William Jolly

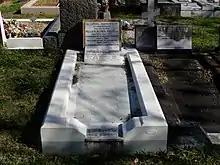

William Jolly was born on 11 September 1881 at Spring Hill, Brisbane, the son of Alexander Jolly, a gardener from Scotland, and his Irish wife Mary Kelly. His father was the gardener at the Glen Lyon Estate in Ashgrove. Later his father became the landscape gardener of the Ithaca Town Council and created the parkland surrounding the Ithaca War Memorial and the Ithaca Embankments (both of which are now heritage-listed).